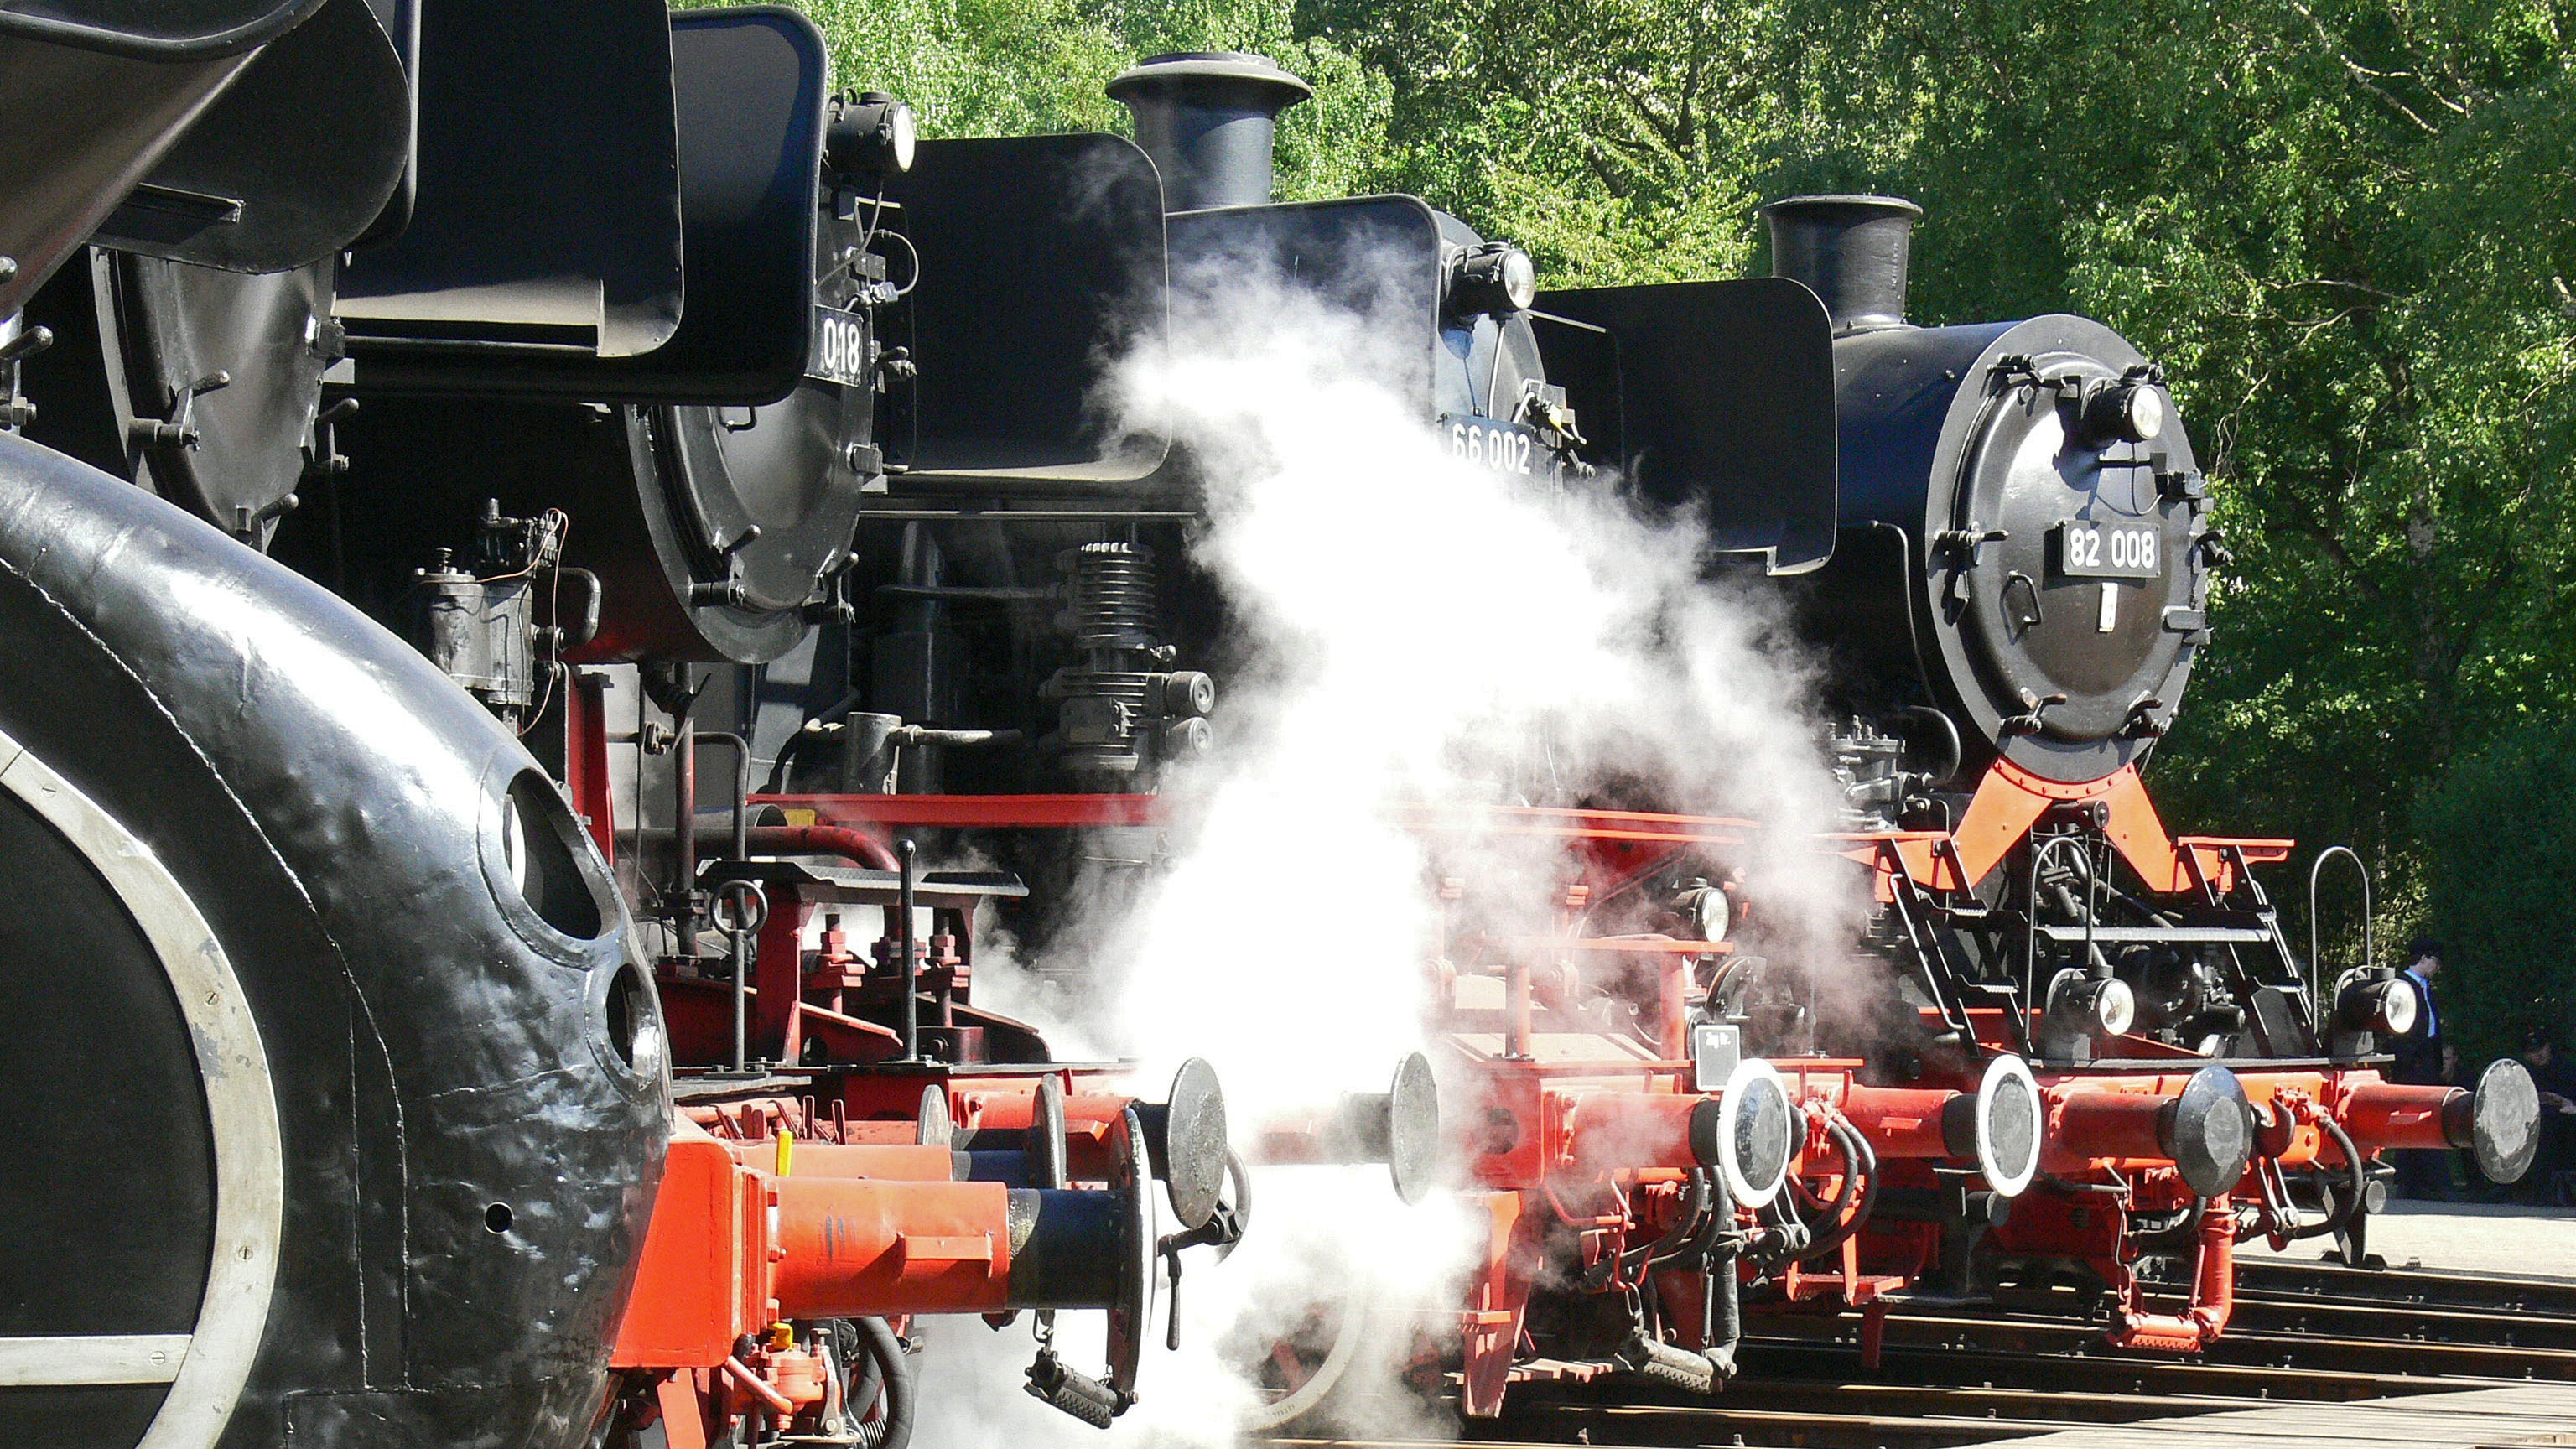
railway, tractor, wheel, steam, asphalt, transport, vehicle, museum, nostalgia, parade, locomotive, engine, oldtimer, steam engine, hub, event, tradition, historically, presentation, db, agricultural machinery, dampflok meet, bochum dahlhausen, br 23, br 82, new locomotives, museum day, bahnbetriebswerk, operational, cylinder steam, under steam, br23, deutsche bundesbahn, aircraft engine, automotive engine part, dampflok parade, track star, parade lineup, locomotive parade, br10, br65, br66, br82, br 10, br 65, br 66